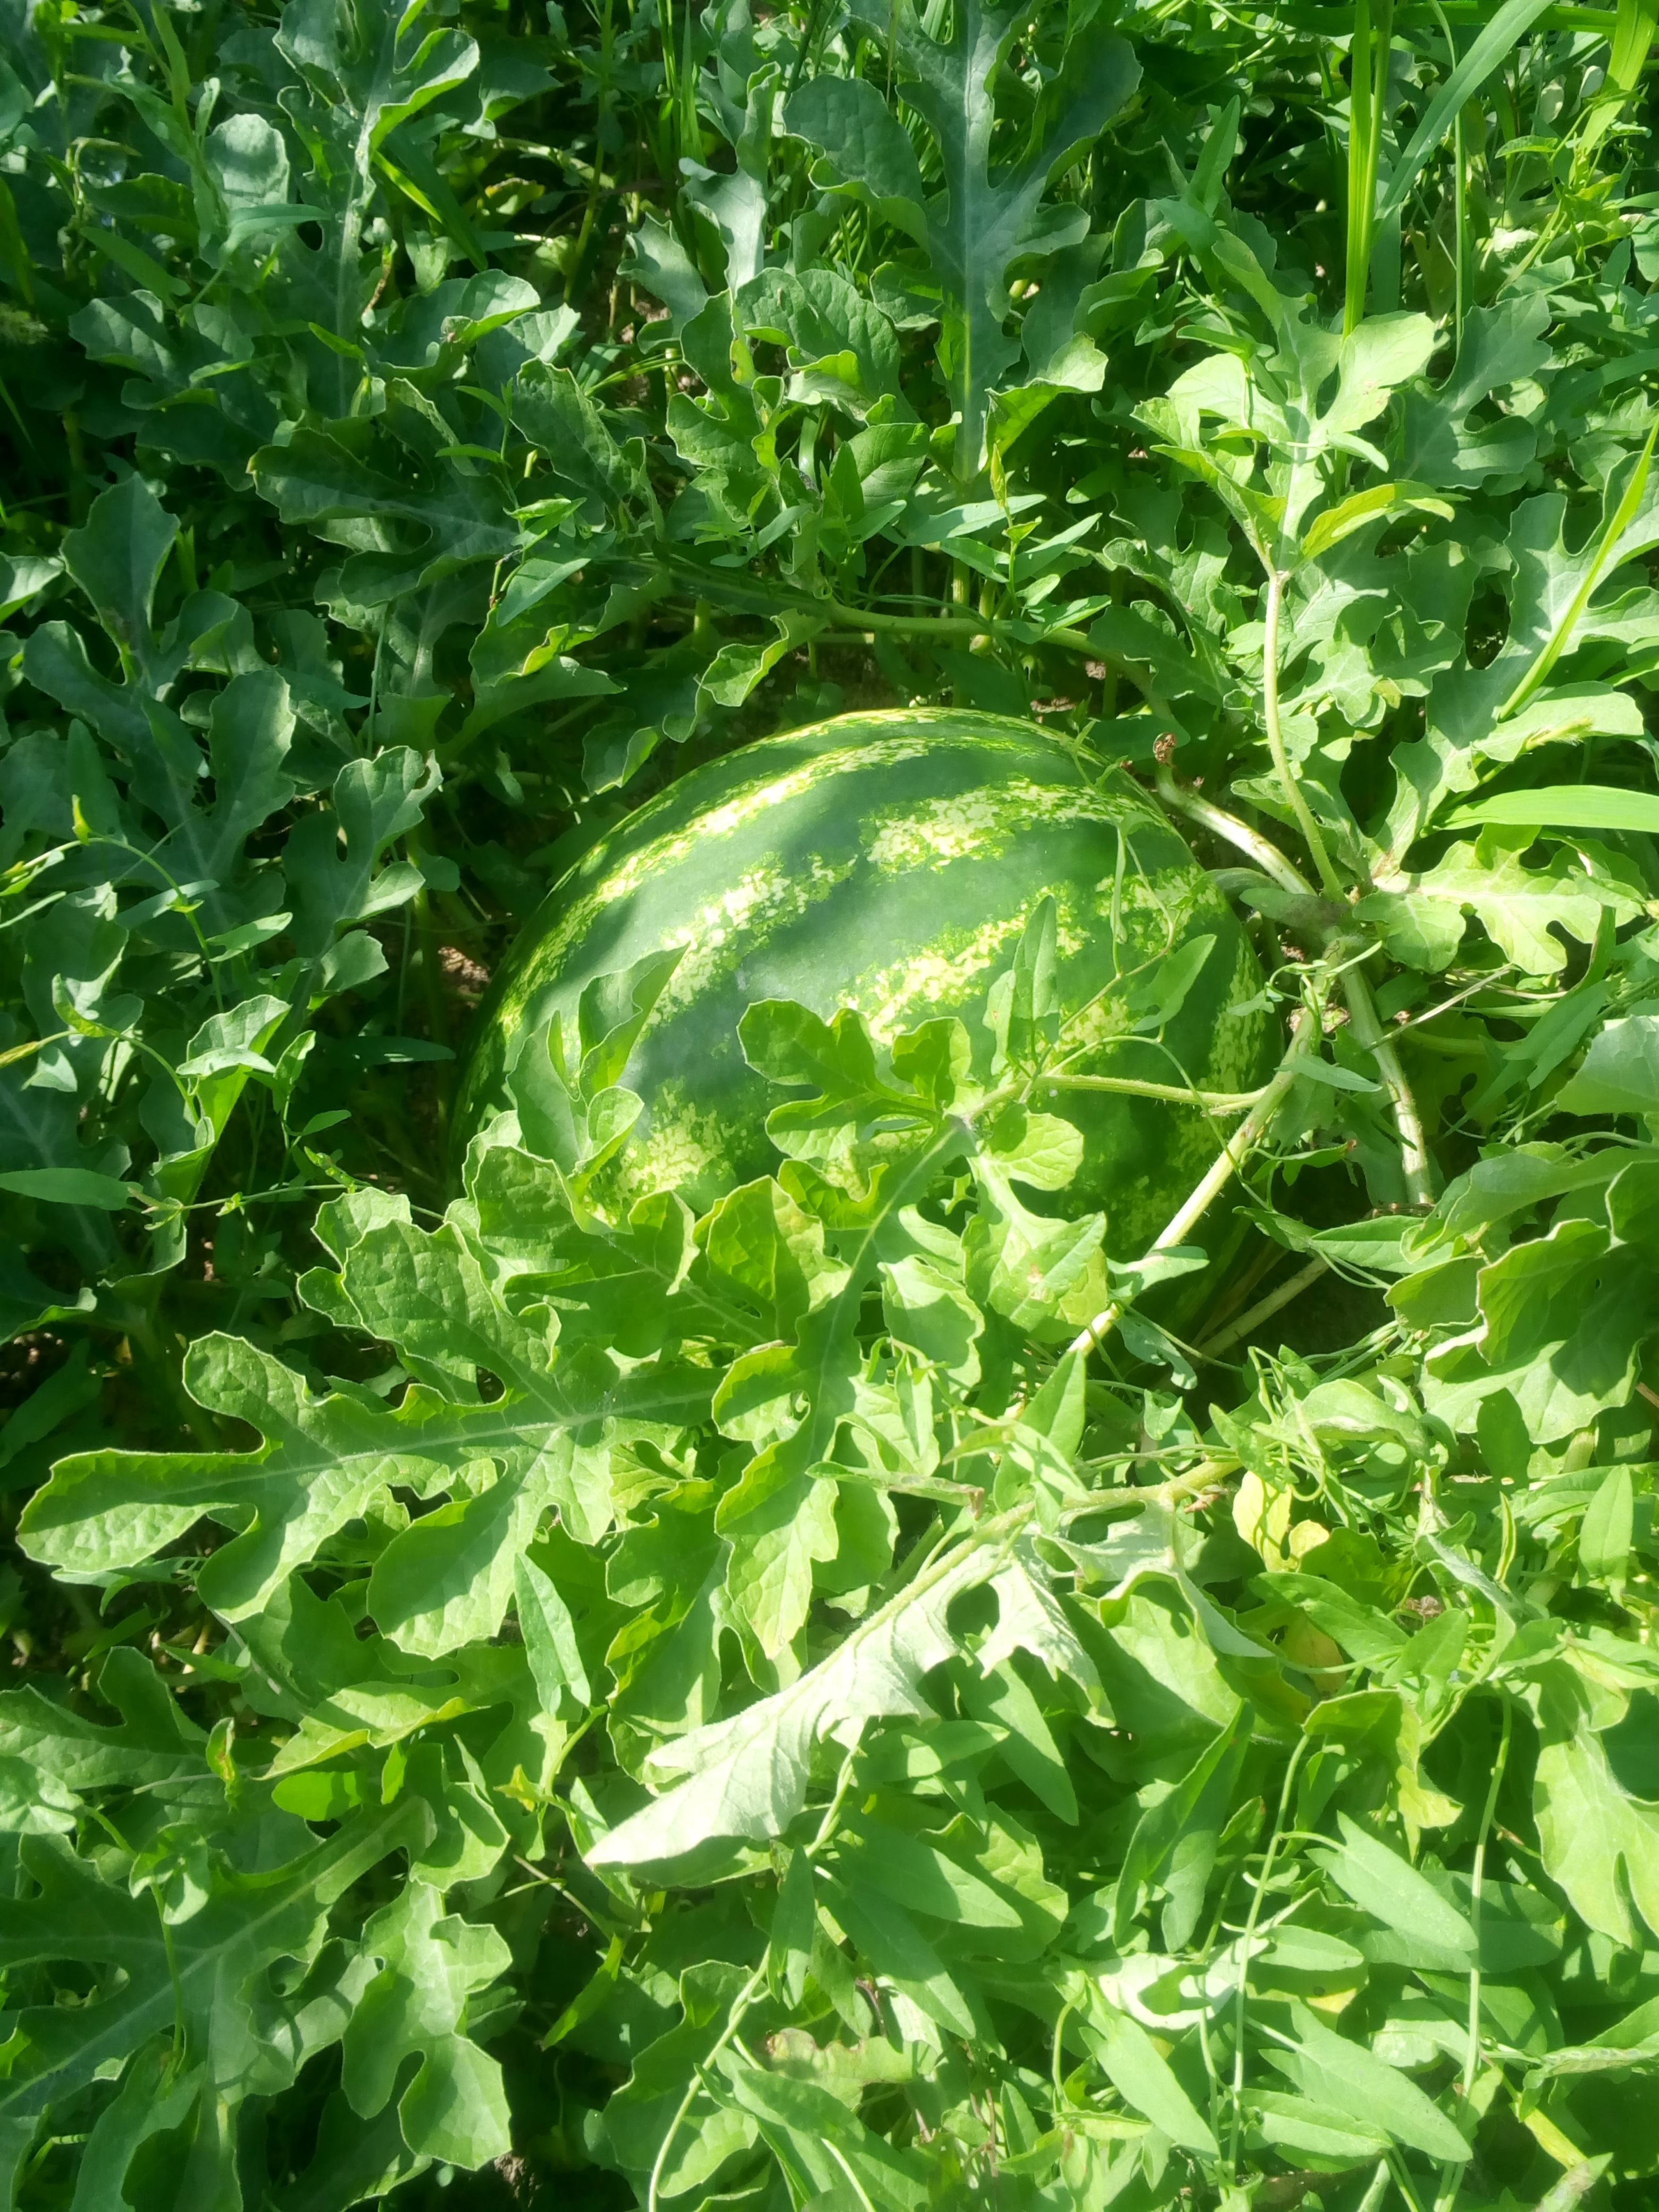
nature, plant, leaf, flower, food, produce, vegetable, garden, plants, gourd, living nature, flowering plant, land plant, cucumber gourd and melon family